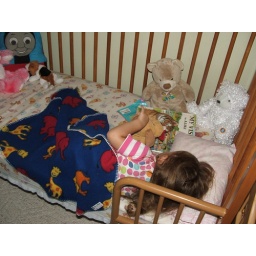
night night in the big girl bed